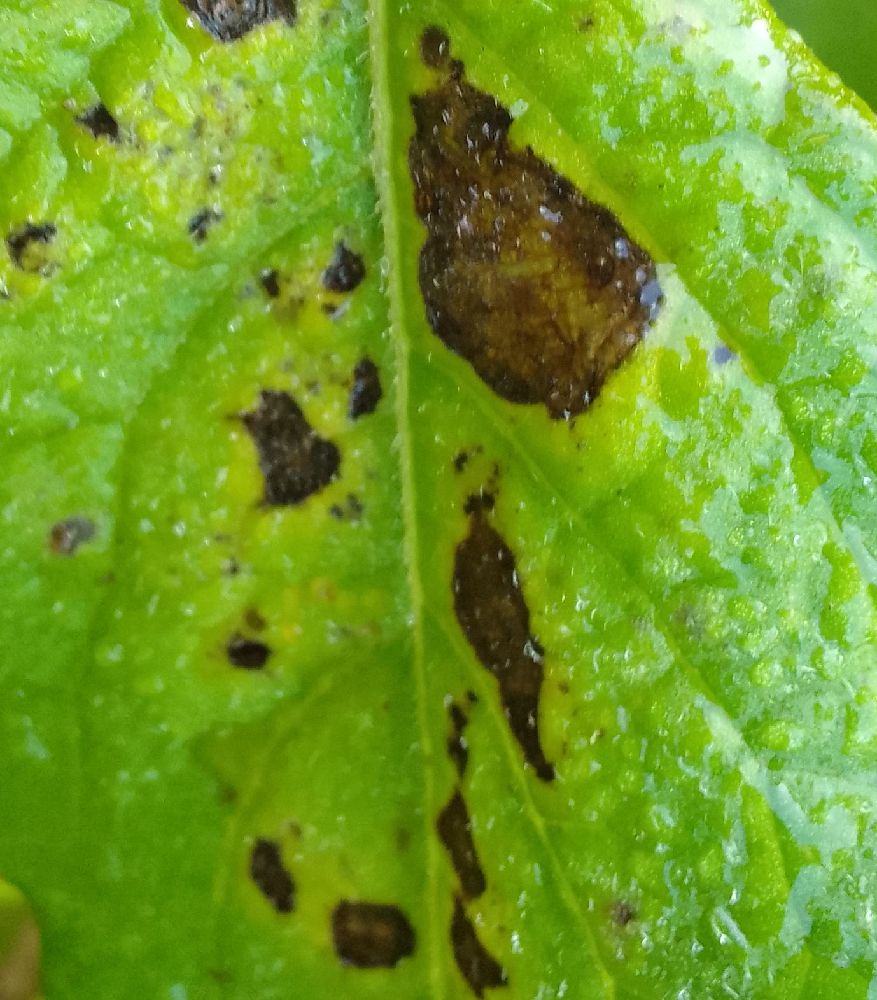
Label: Early blight